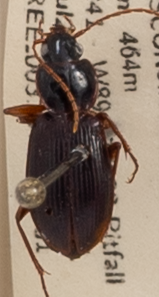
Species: Synuchus impunctatus
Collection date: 2018-07-31
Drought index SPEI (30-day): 0.128
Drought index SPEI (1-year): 0.114
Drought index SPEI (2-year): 1.69